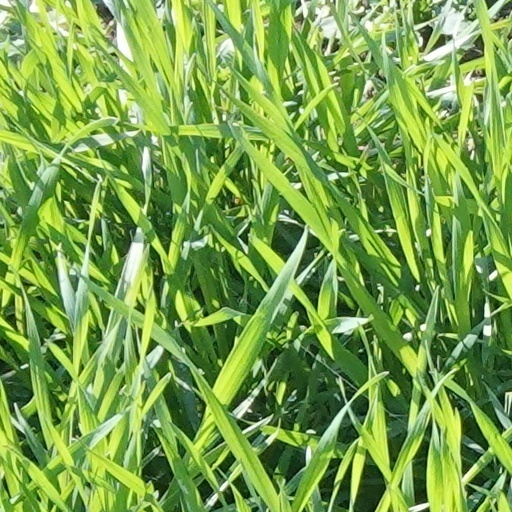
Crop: wheat